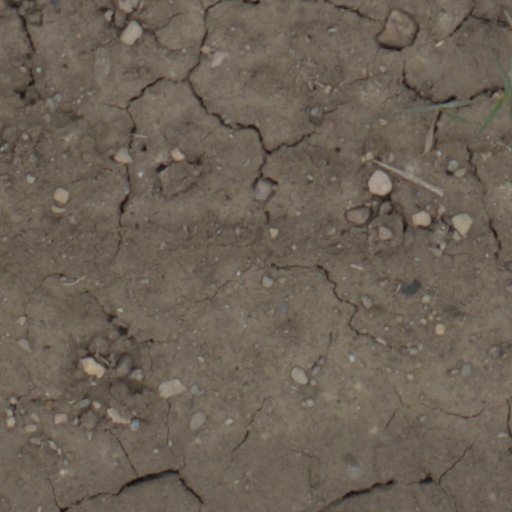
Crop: wheat